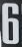
Number: 6